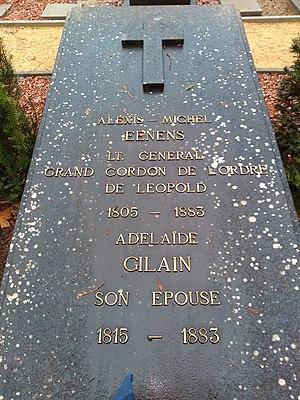
Tombe du Général Eenens et de son épouse, Adélaïde Gilain, cimetière de Schiplaeken (Boortmeerbeek)
Alexis-Michel Eenens était un lieutenant-général, homme politique et historien militaire belge, né à Bruxelles le 29 juin 1805 et décédé à Schaerbeek le 9 janvier 1883.